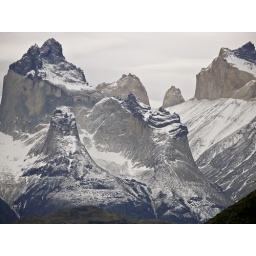
Shows black volcanic rock deposits from an ancient eruption, on top of granite rock uplifted by tectonic plate activity.